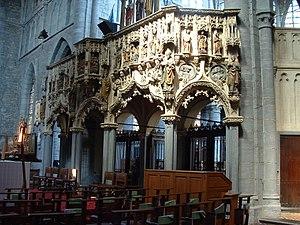
La basilique Saint-Materne est un édifice religieux catholique du XIᵉ siècle sis à Walcourt, en Belgique. D'origine romane, la collégiale primitive est transformée en église gothique à cinq nefs au Moyen Âge. Reconnaissant sa grande popularité comme sanctuaire marial, Pie XII élève la collégiale Saint-Materne au rang de basilique mineure le 23 mai 1950.